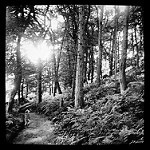
Label: B & W